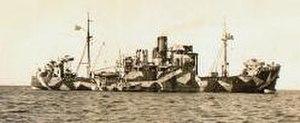
Sperrbrecher 131 de la Kriegsmarine
Un Sperrbrecher est une classe de dragueur de mines utilisée en particulier par les Allemands durant la Seconde Guerre mondiale, signifiant, « briseur d'obstruction », « forceur de blocus ». Ils faisaient partie intégrante de la Kriegsmarine.